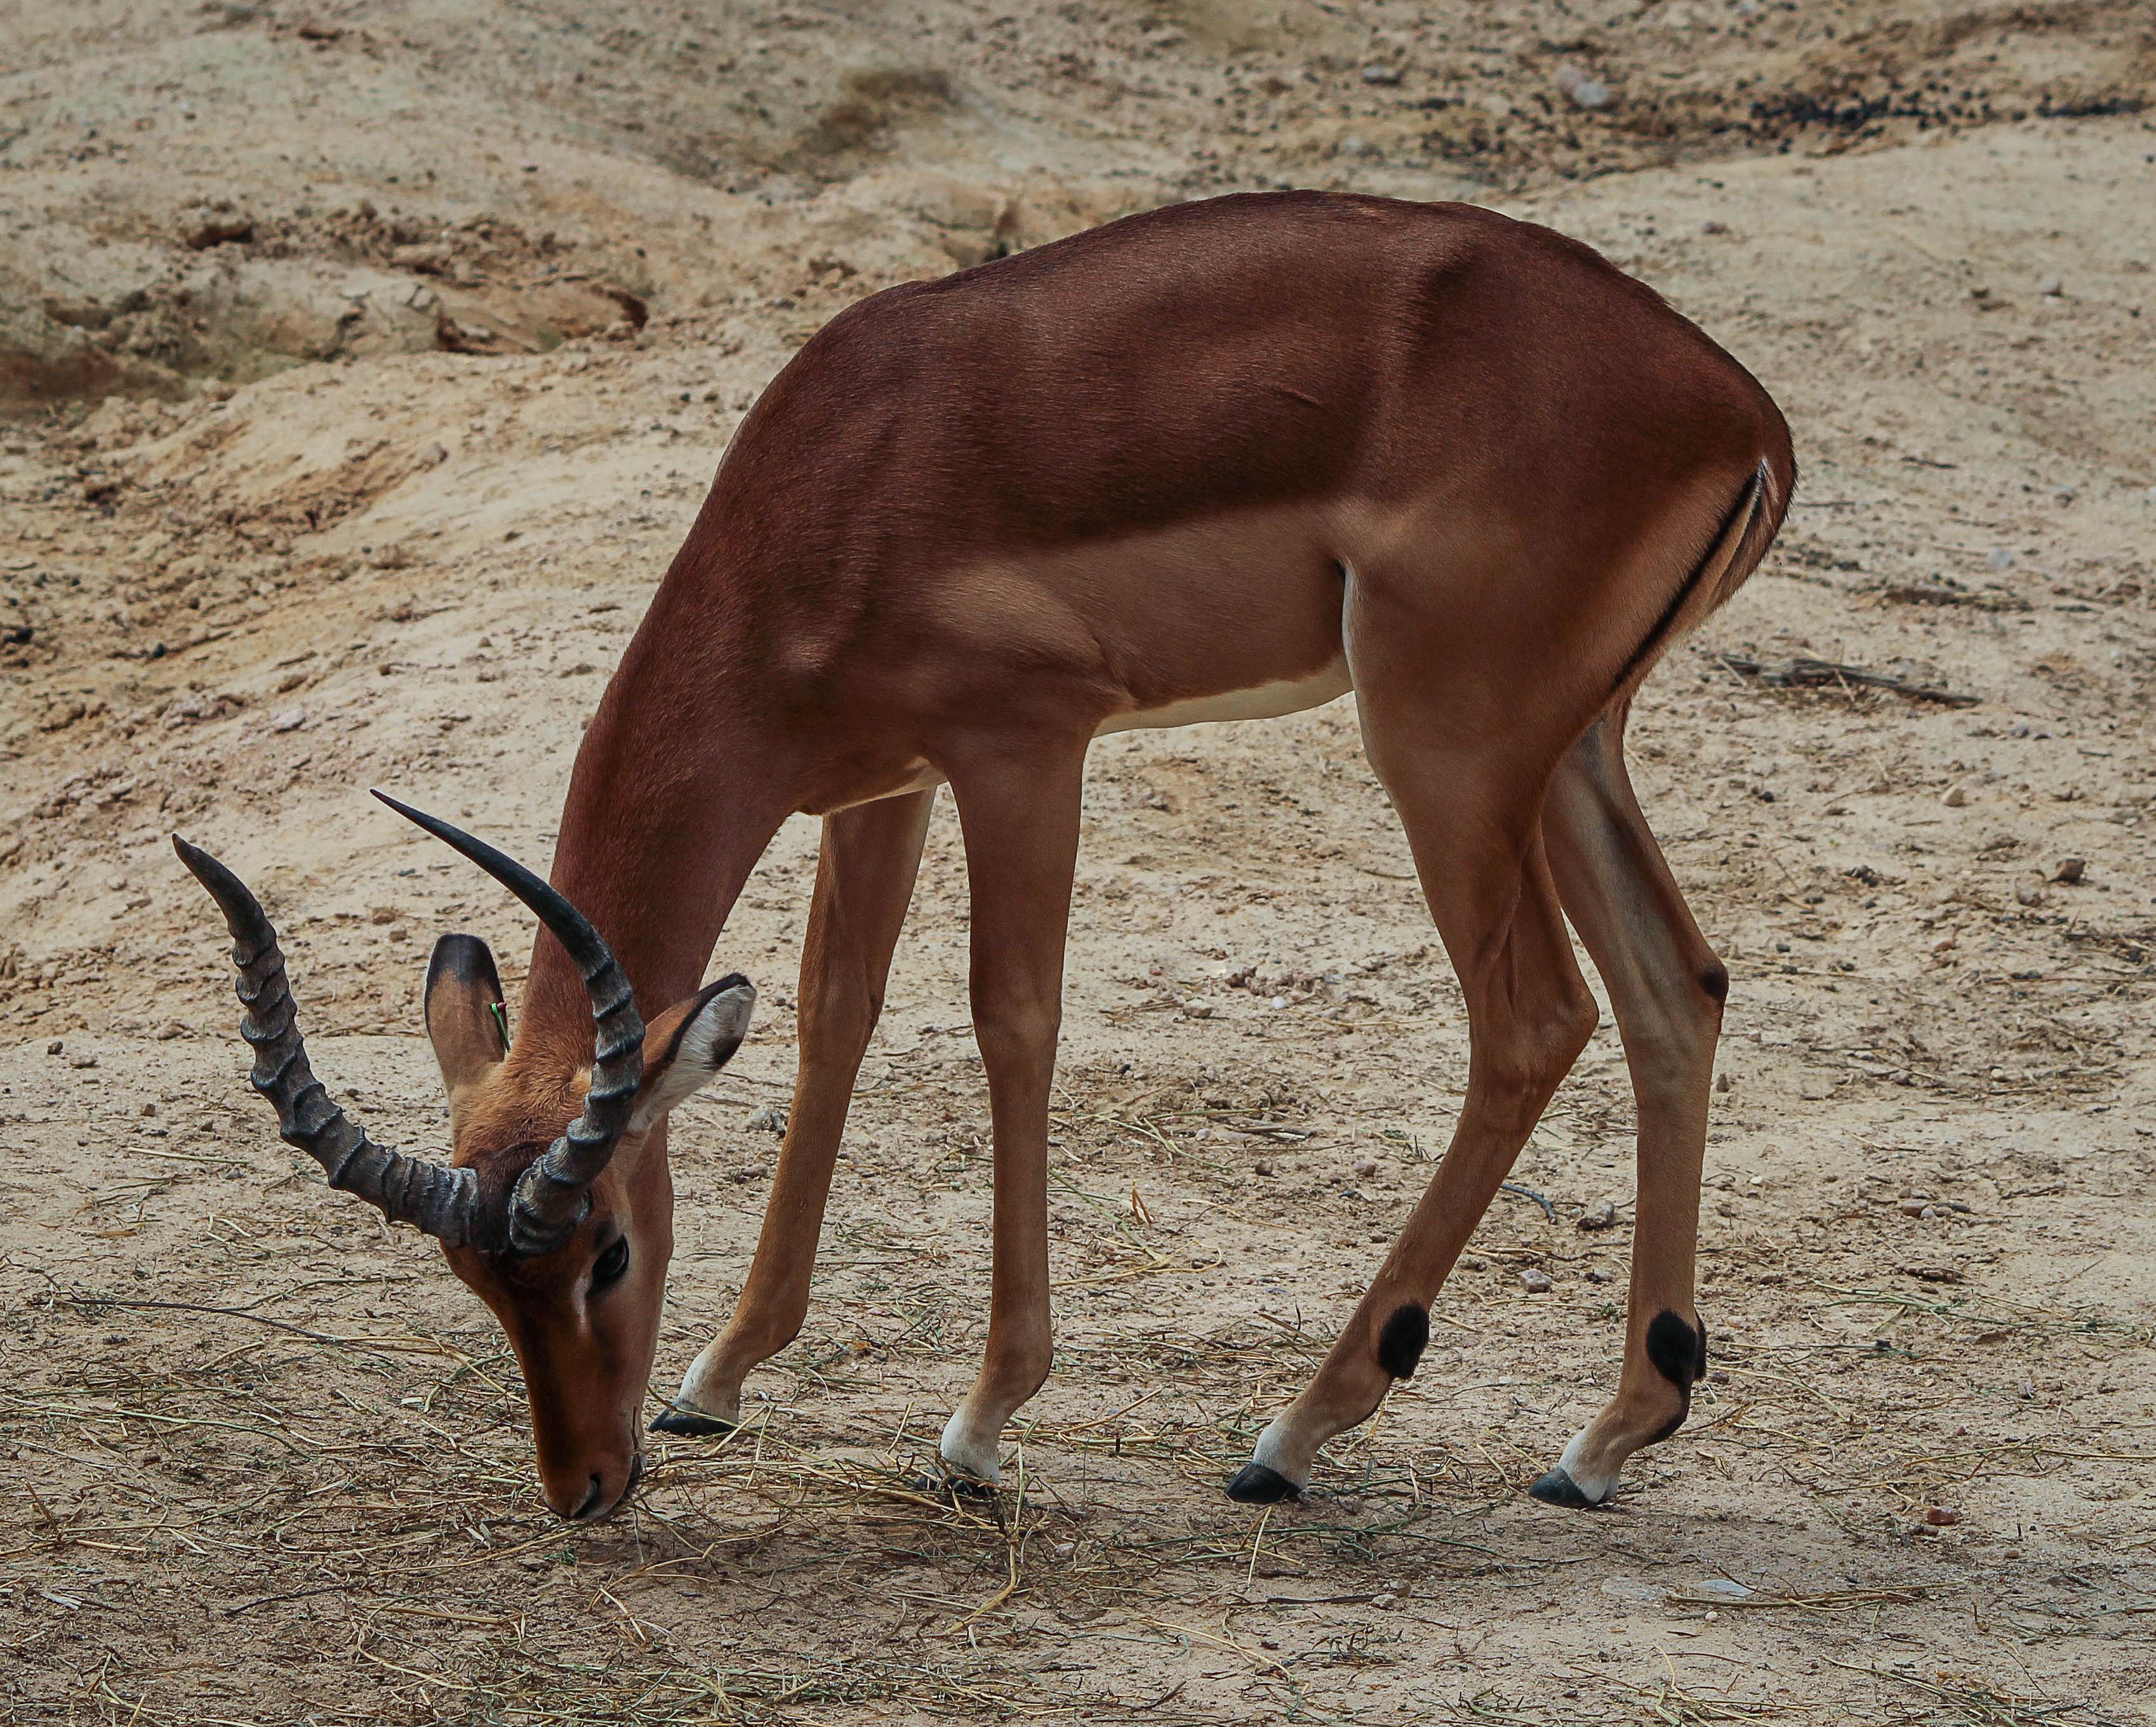
wildlife, mammal, fauna, antelope, gazelle, vertebrate, impala, horns, buck, springbok, african antelope, hartebeest, aepyceros melampus, male impala, common impala